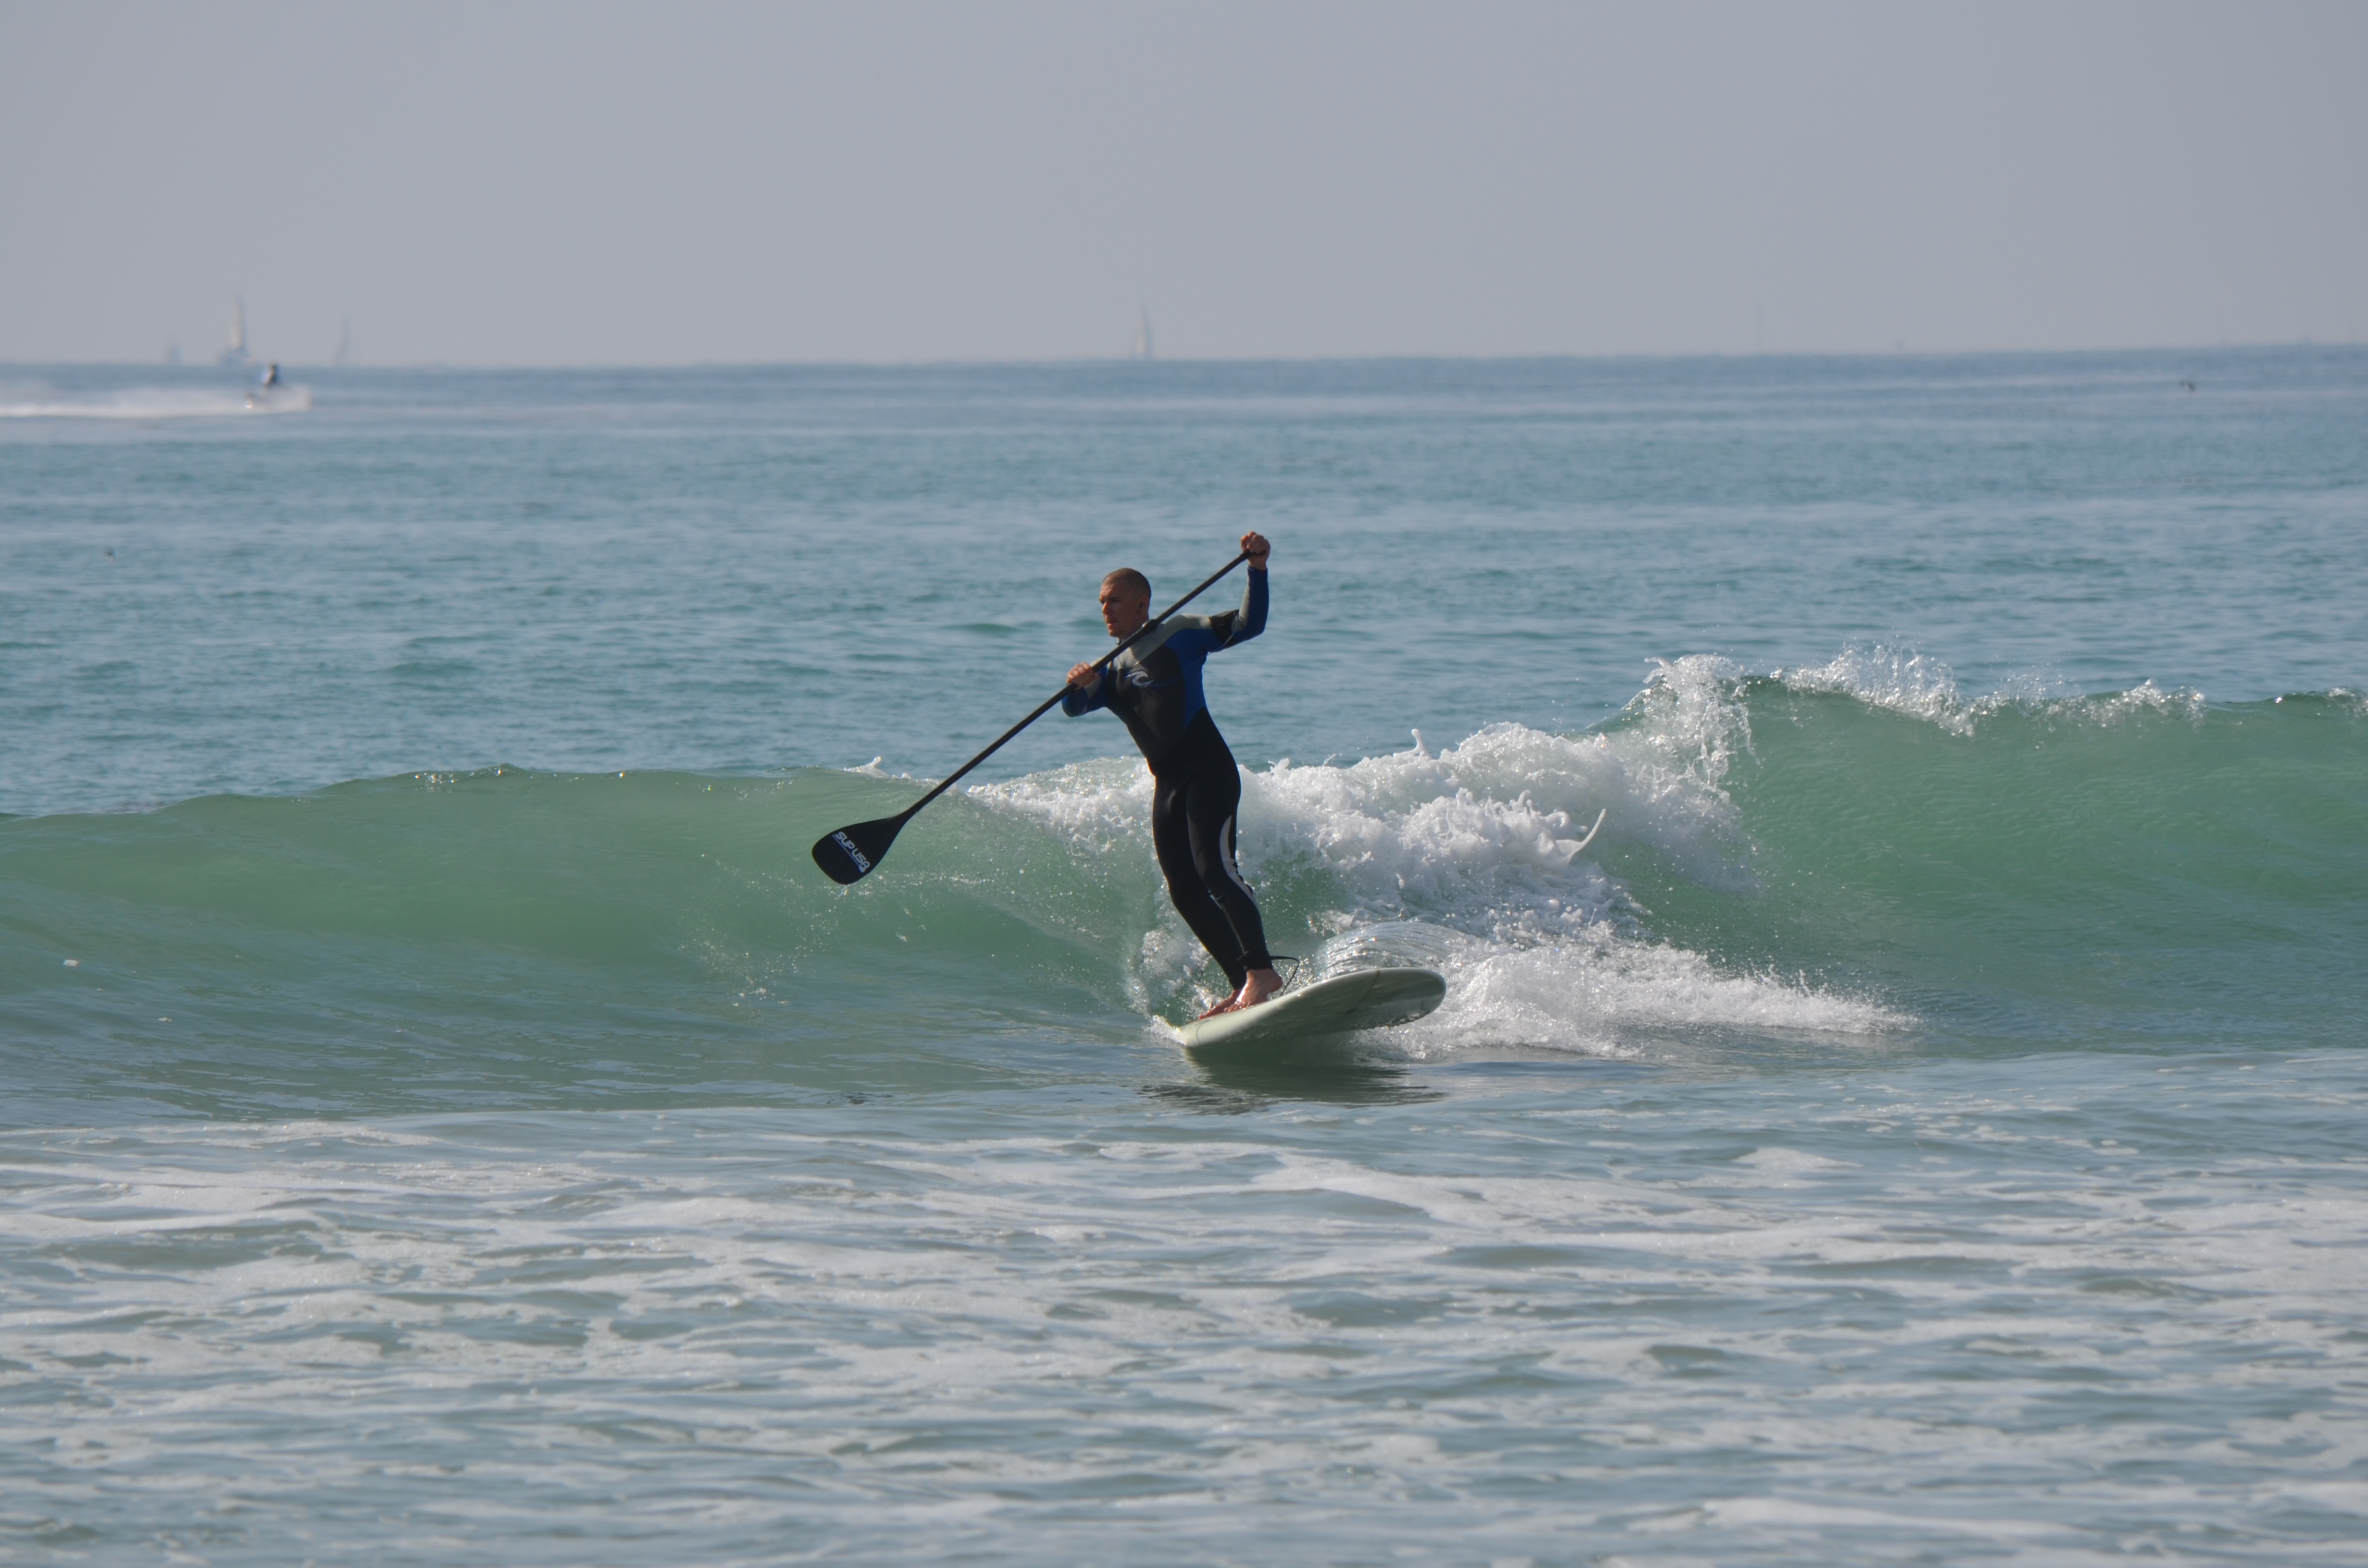
man, beach, sea, ocean, wave, wind, surfer, surfing, surfboard, extreme sport, toy, california, paddle board, sports, paddling, kitesurfing, water sports, water sport, stand up paddling, stand up paddle surfing, wind wave, boardsport, surfing equipment and supplies, surface water sports, individual sports, standup paddleboarding, san clemente